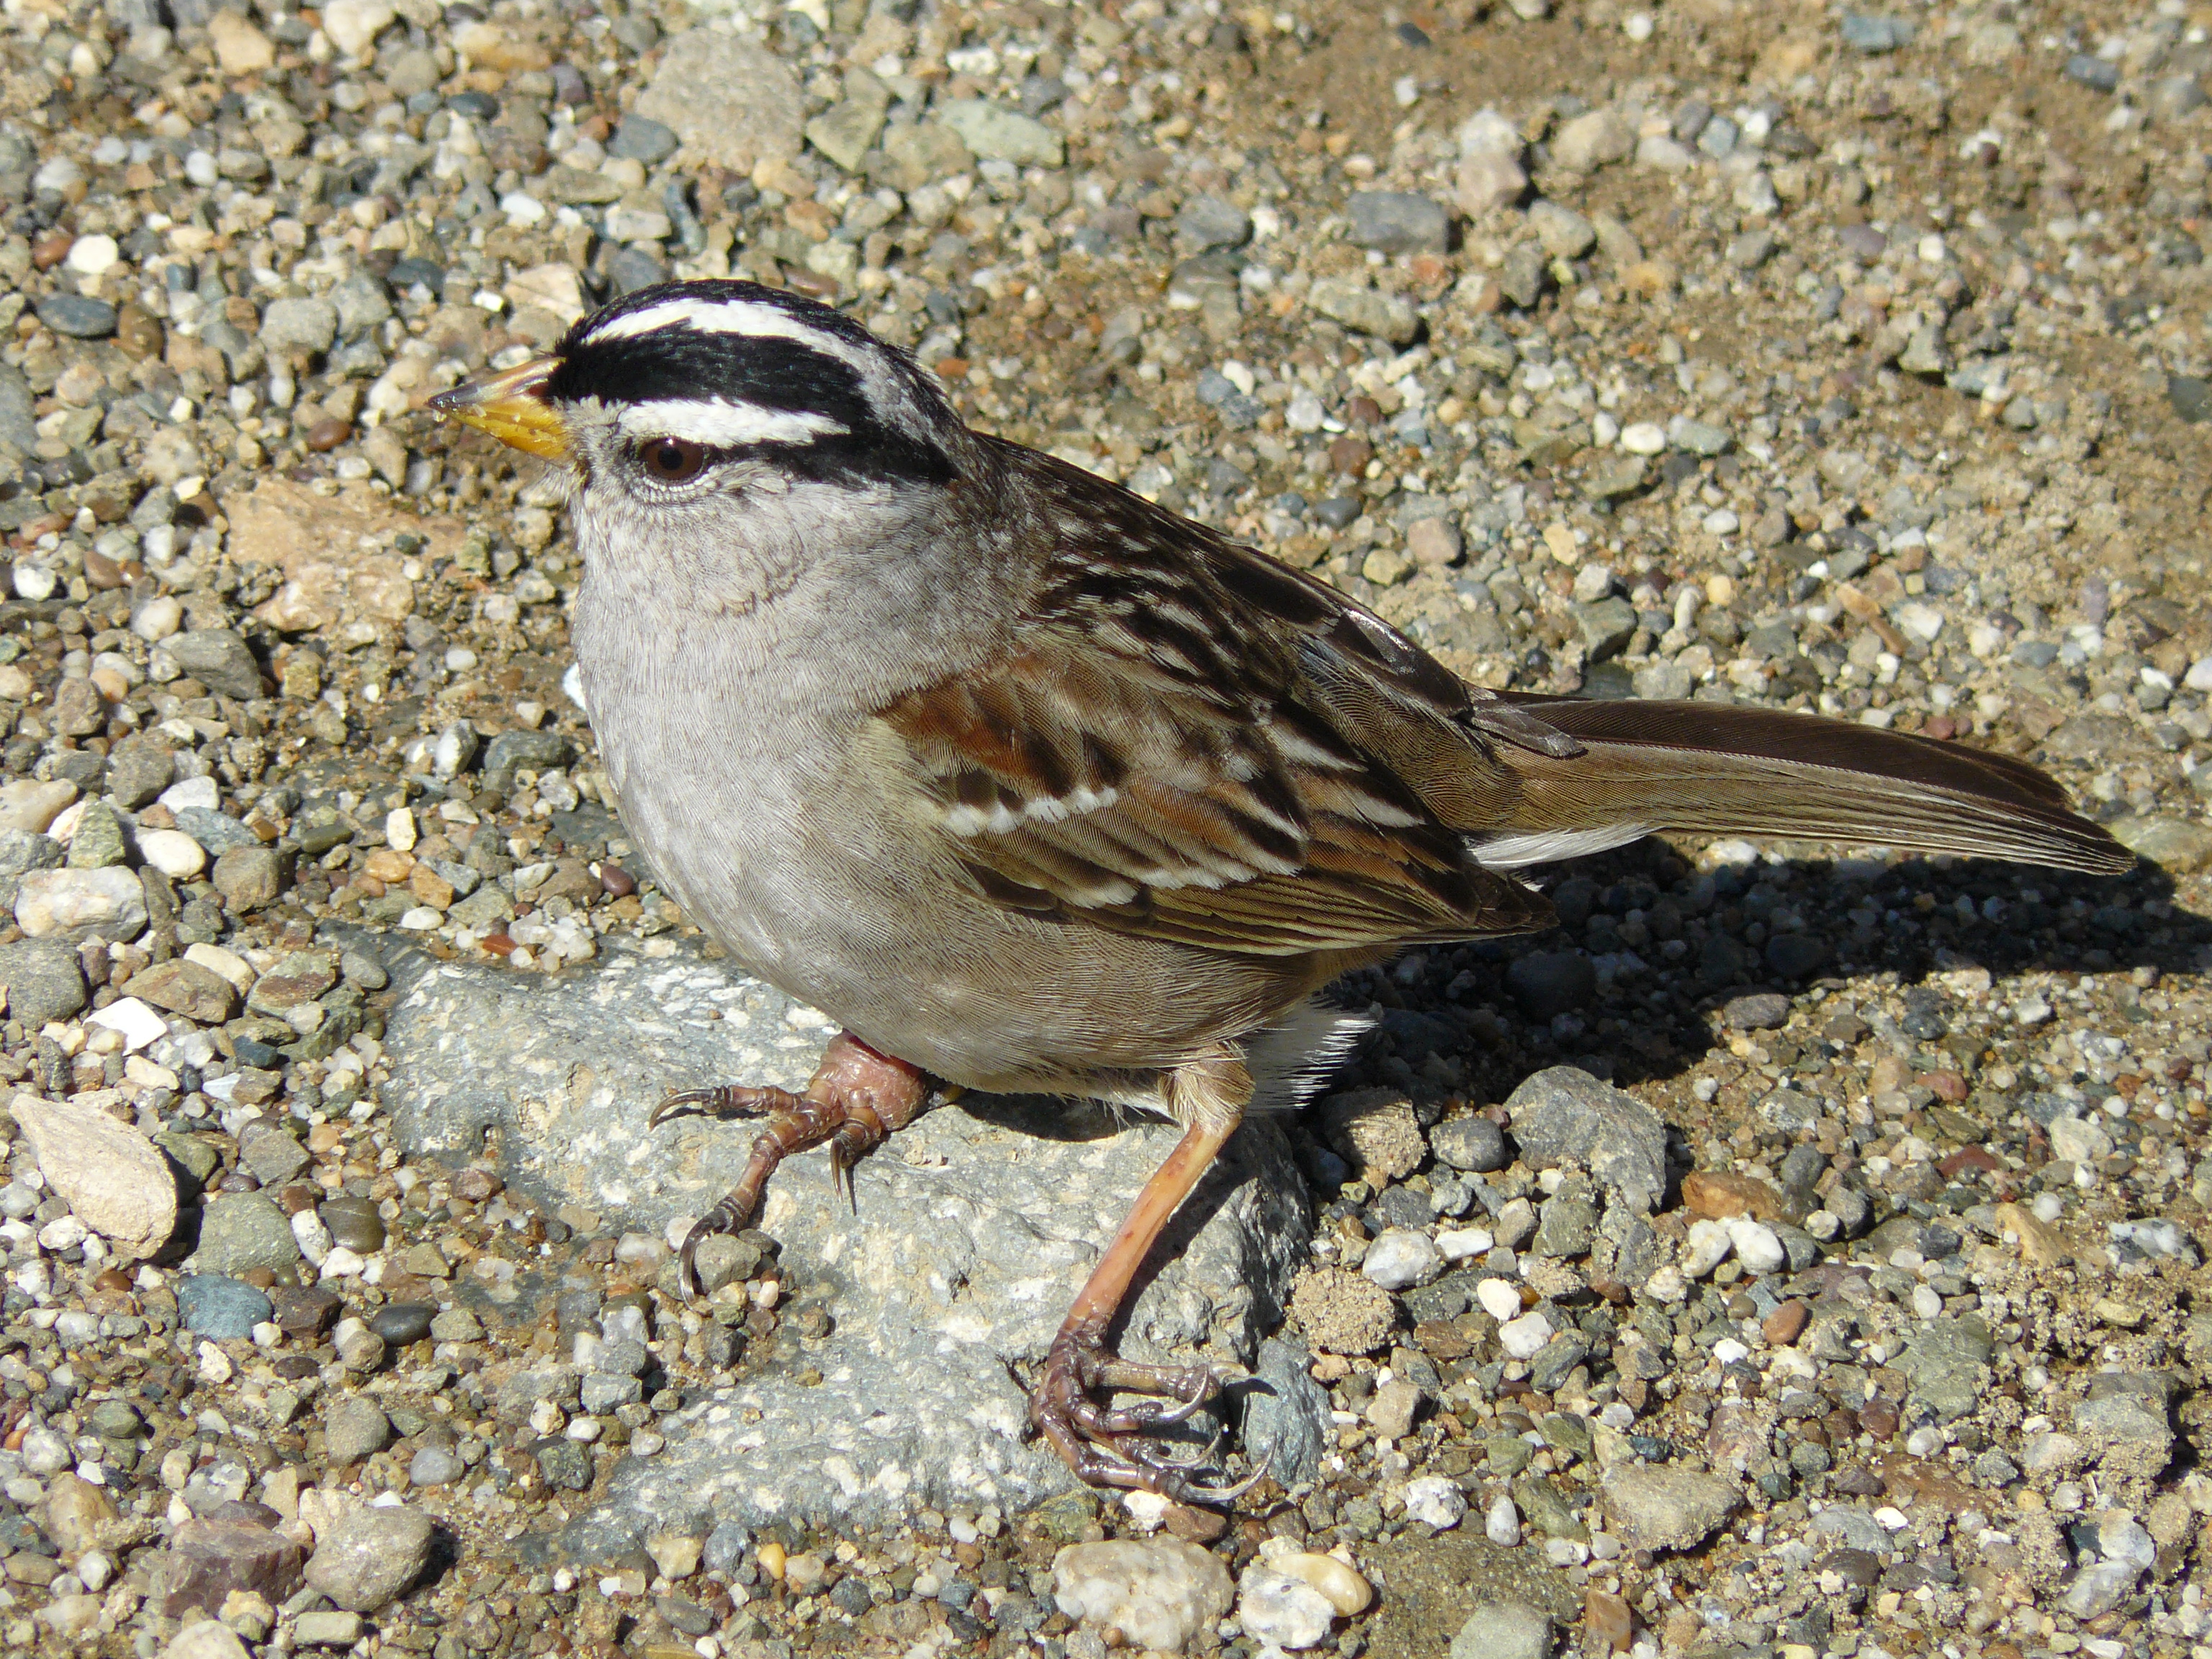
nature, bird, wildlife, beak, fauna, birds, vertebrate, sparrow, finch, whitecrownedsparrow, brambling, sparrows, zonotrichialeucophrys, lark, house sparrow, perching bird, emberizidae, cinclidae